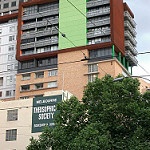
Label: non_damage_buildings_street